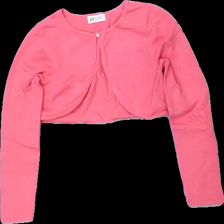
View: front
Type: Cardigan
Category: Children
Brand: H&M
Colors: Pink
Material: 100% bomull
Pattern: Glitter
Cut: C-collar
Size: 134
Season: All
Price range: 50-100
Recommended usage: Reuse
Description: cardigan med sliver knapp